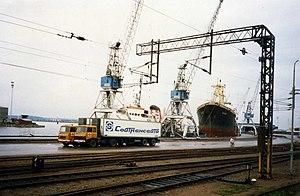
Le transport ferroviaire en Finlande est constitué d'un réseau de 5740 km de lignes à écartement des rails au standard Russe dont 2620 km sont électrifiées en courant alternatif 25 kV 50 Hz.